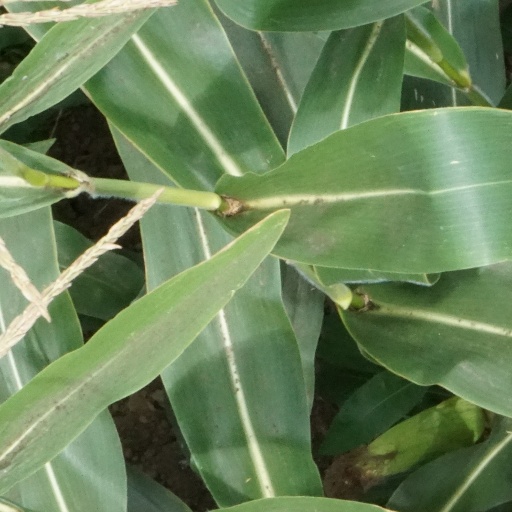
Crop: maize; corn